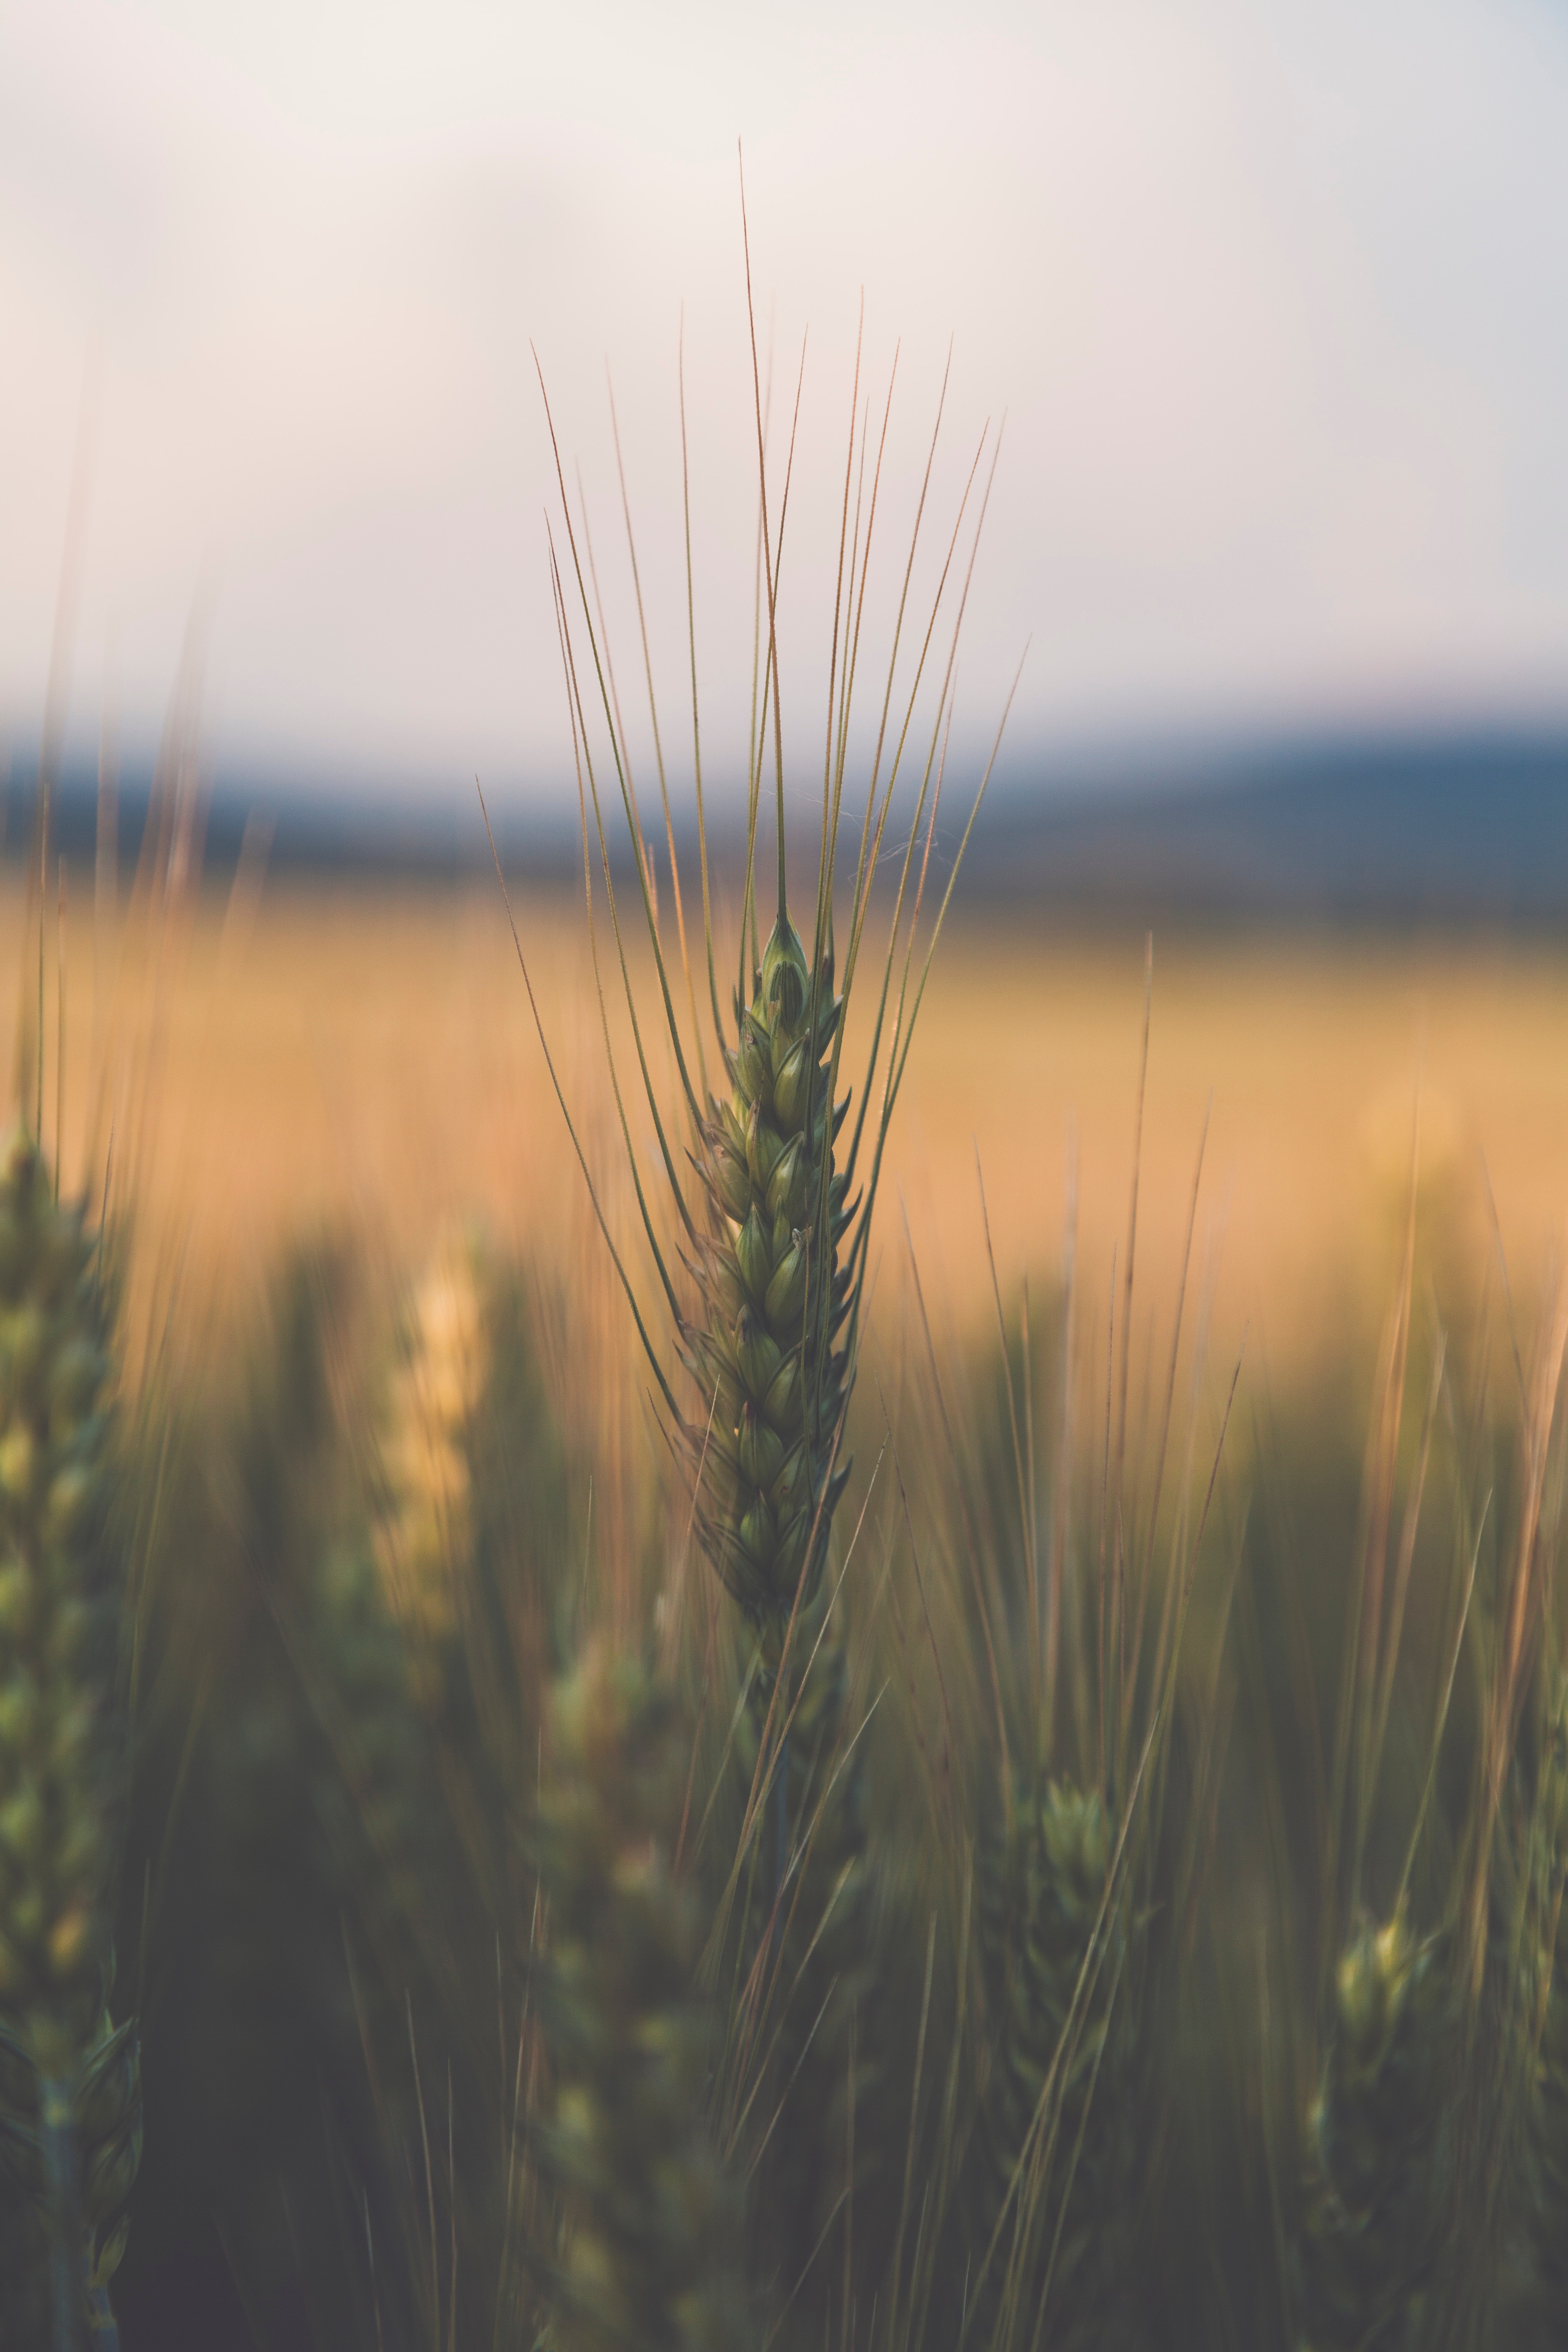
nature, vegetation, natural environment, sky, grass, atmospheric phenomenon, plant, grass family, ecoregion, morning, horizon, landscape, prairie, sand, photography, plain, cloud, steppe, grassland, field, wind, plant stem